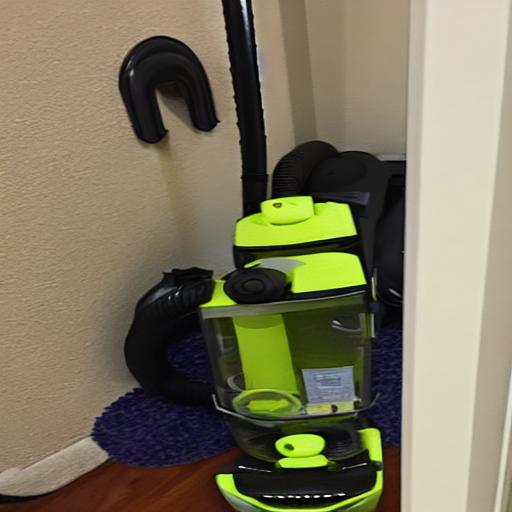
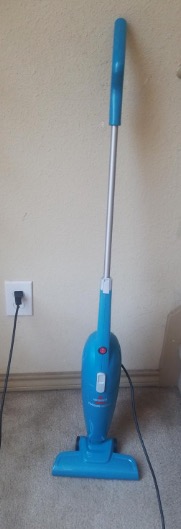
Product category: items_vacuum
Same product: no